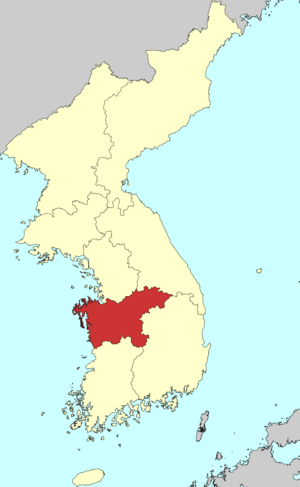
Chungcheong ou Tioncion est une des huit anciennes provinces de Corée, durant la dynastie Yi, aussi dite dynastie de Joseon. Elle était située au sud-ouest de la Corée et sa capitale était Gongju, qui a été la capitale du royaume du Baekje de 475 à 538.